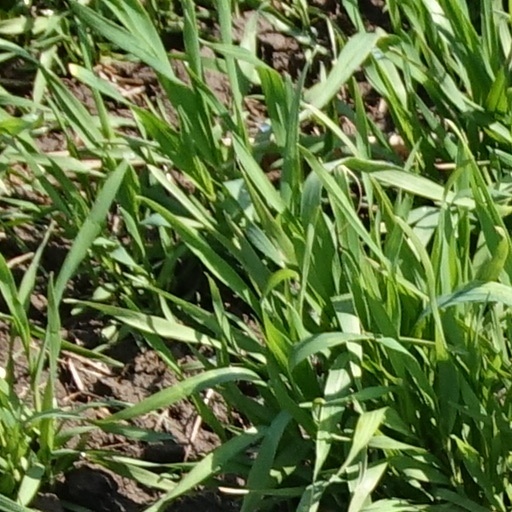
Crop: wheat